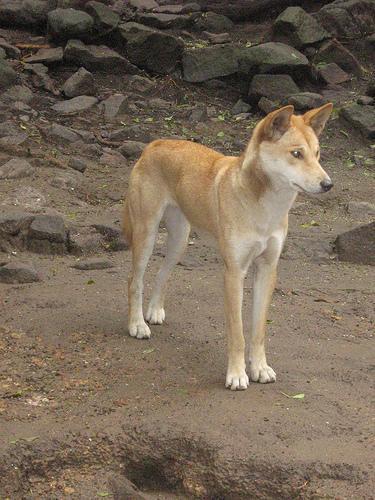
dingo